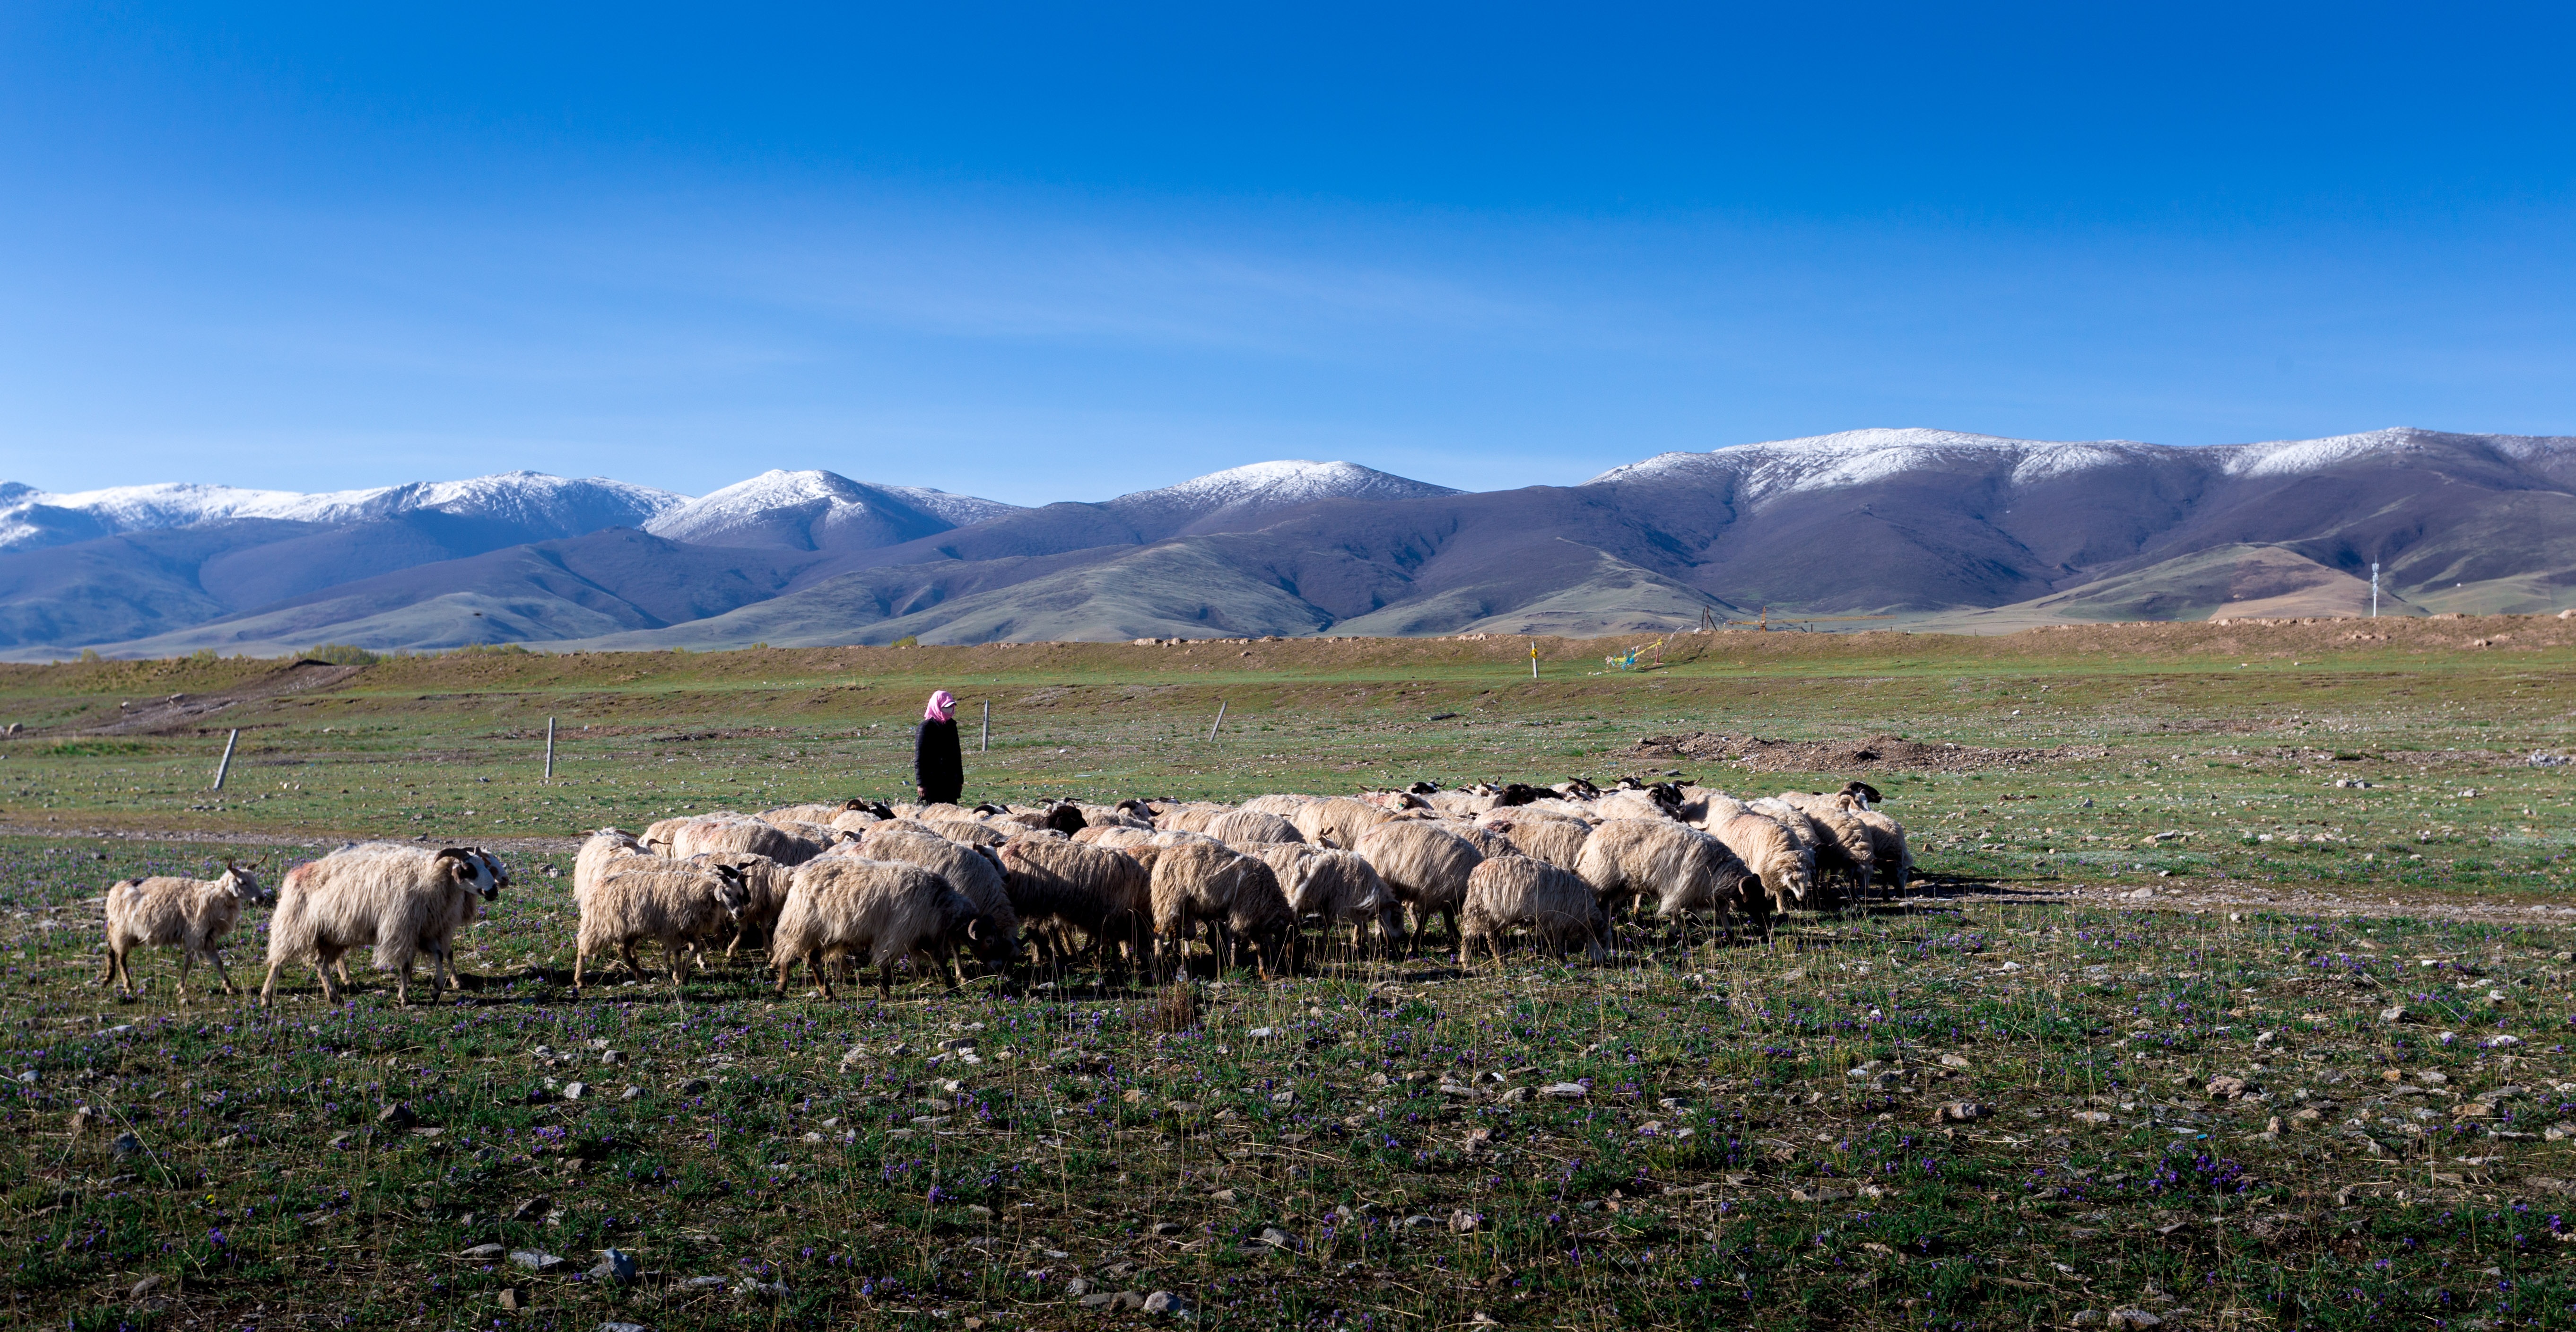
mountain, field, meadow, prairie, mountain range, herd, pasture, grazing, sheep, plain, grassland, plateau, sheeps, habitat, yak, ecosystem, tundra, steppe, rural area, qinghai lake, gansu province, xining, natural environment, mountainous landforms, cattle like mammal